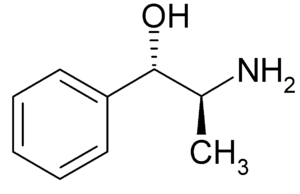
La cathine est un composé chimique organique alcaloïde de type phényléthylamine.